Battle of Sagrajas

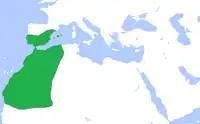
The Almoravid state at its greatest territorial extent.

The Almoravids, originally referred to as the "Veiled Ones," were the foundation of an Islamic reform movement that emerged from the call of Sheikh Abdallah ibn Yasin and the influence of the Sanhaja tribes, particularly the Lamtuna and Judala. This movement was established on a Sunni Maliki Islamic doctrine. After Ibn Yasin's death, leadership of the Almoravid state transitioned to Abu Bakr ibn Umar, who delegated governance to Yusuf ibn Tashfin while addressing a conflict in the Moroccan desert.